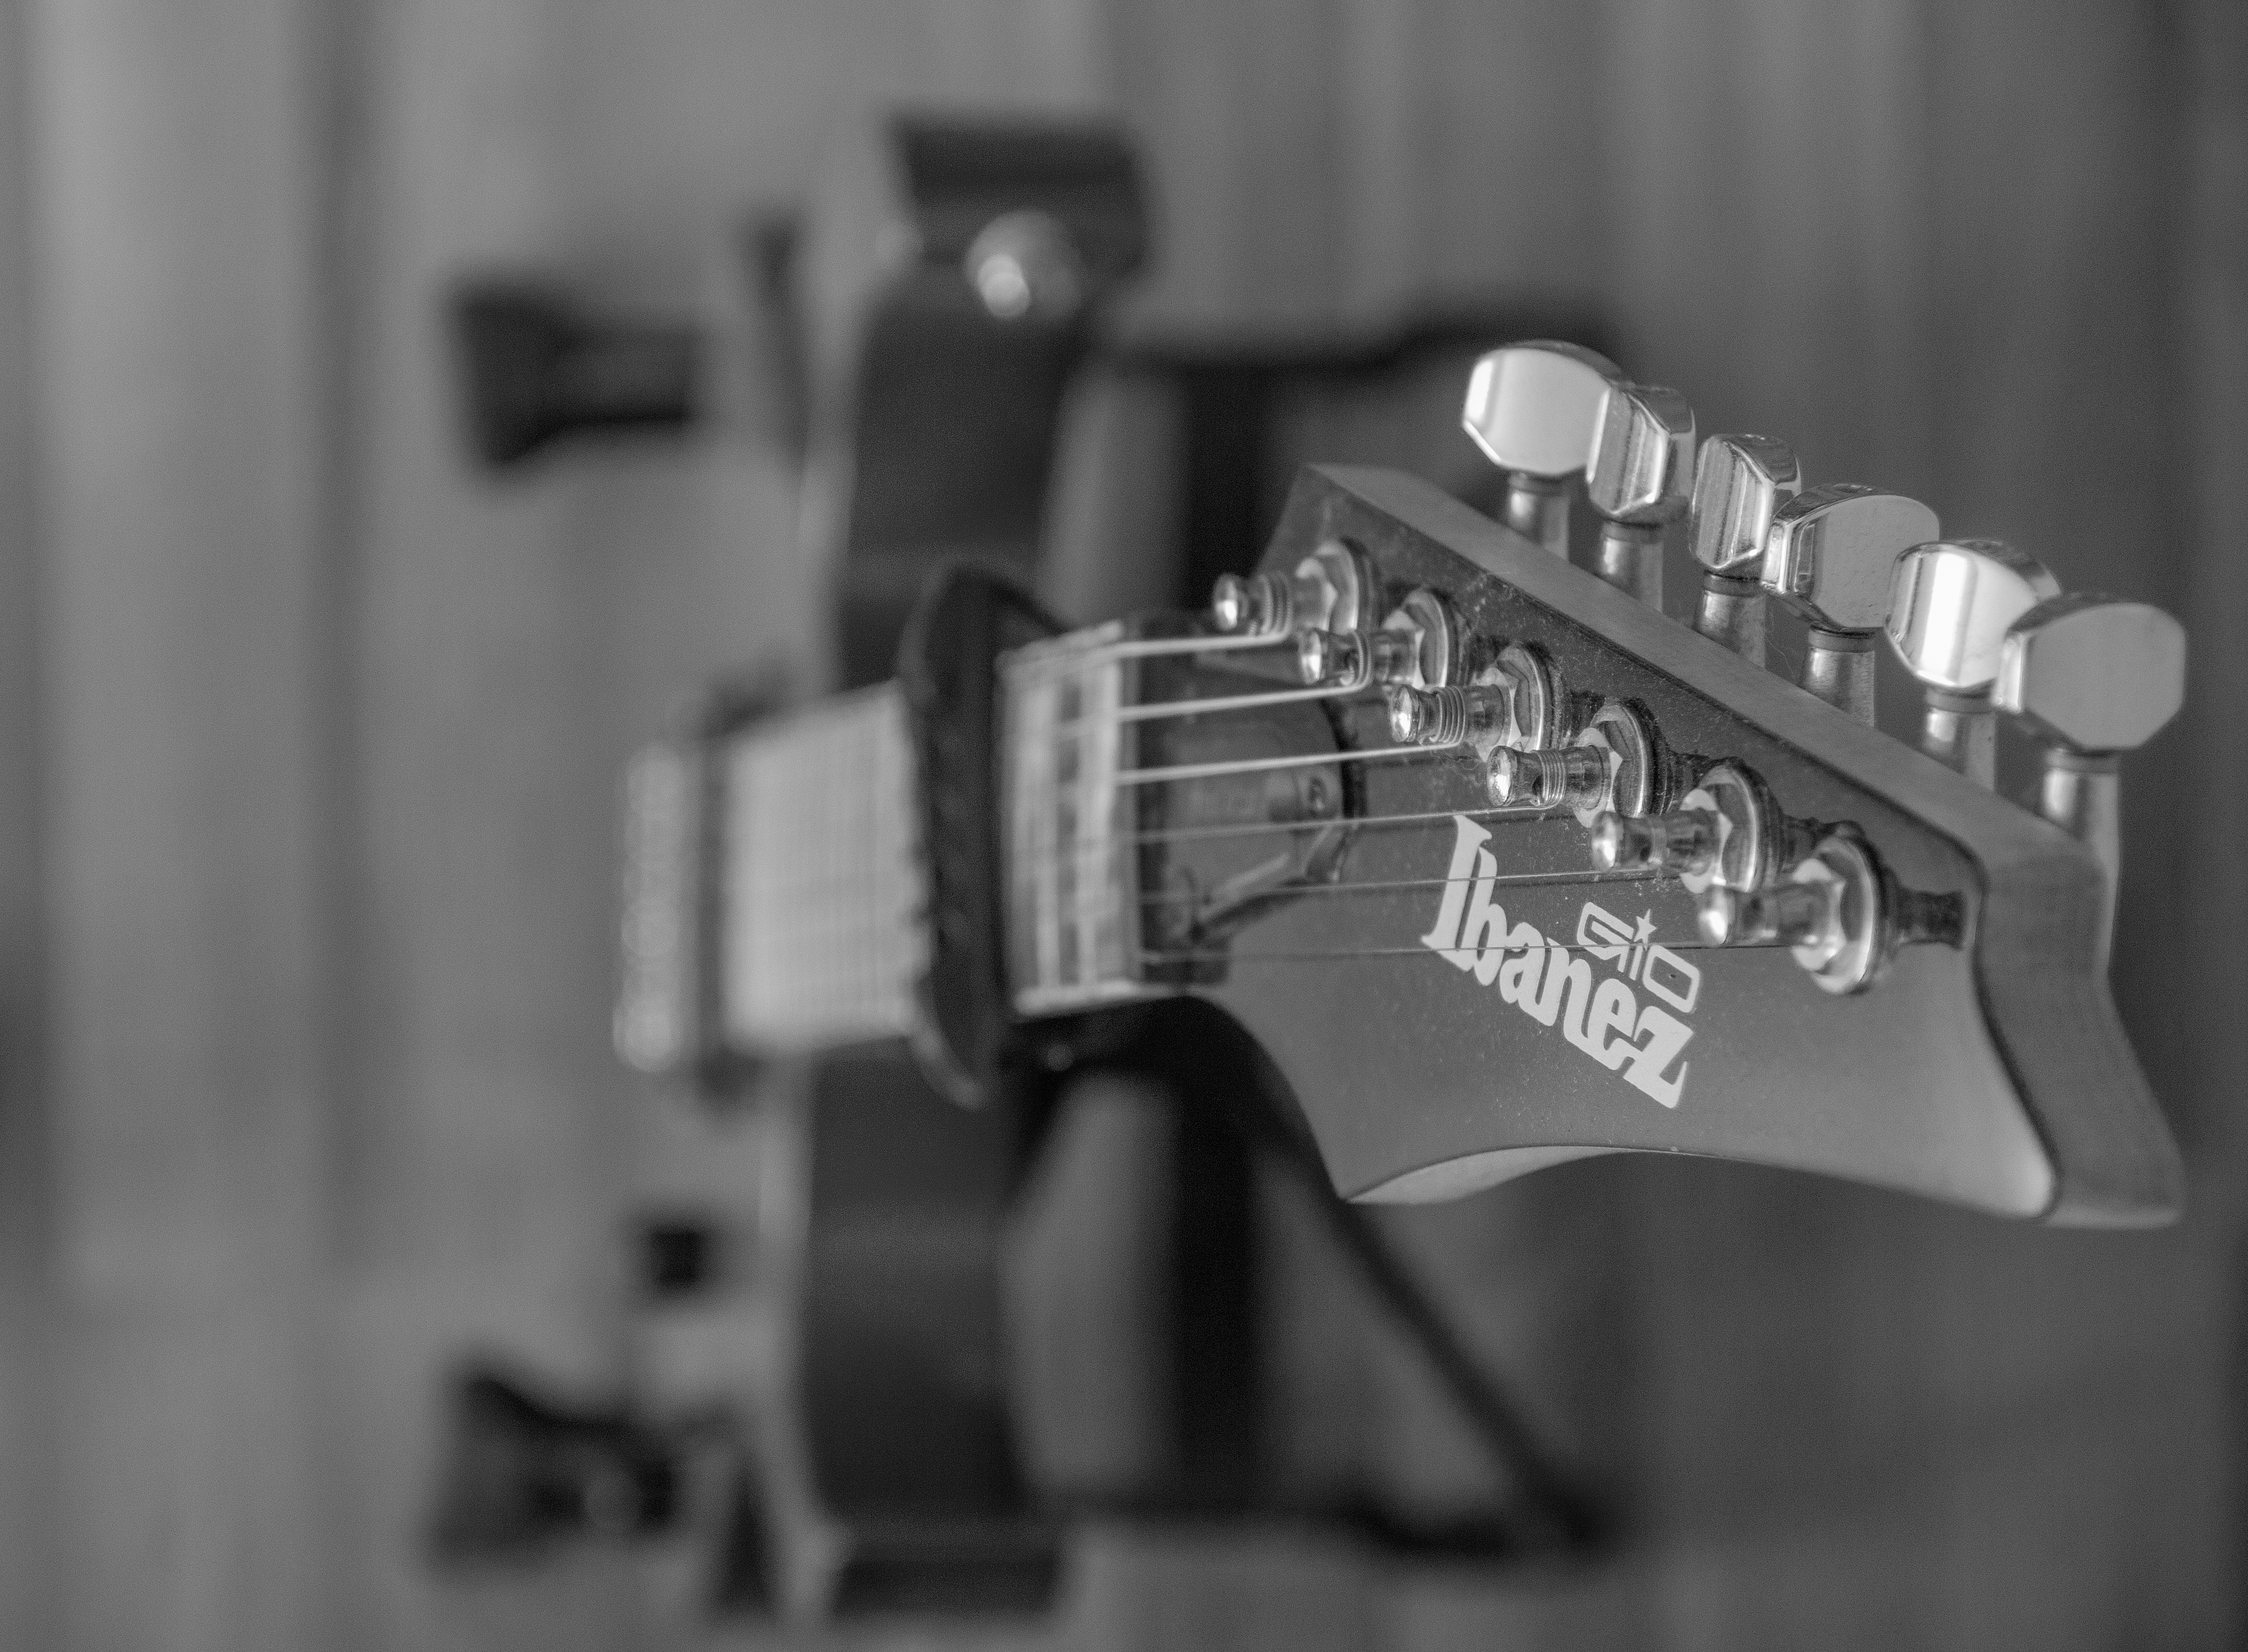
music, black and white, white, photography, guitar, instrument, black, monochrome, electric guitar, musical instrument, close up, bass guitar, monochrome photography, string instrument, plucked string instruments